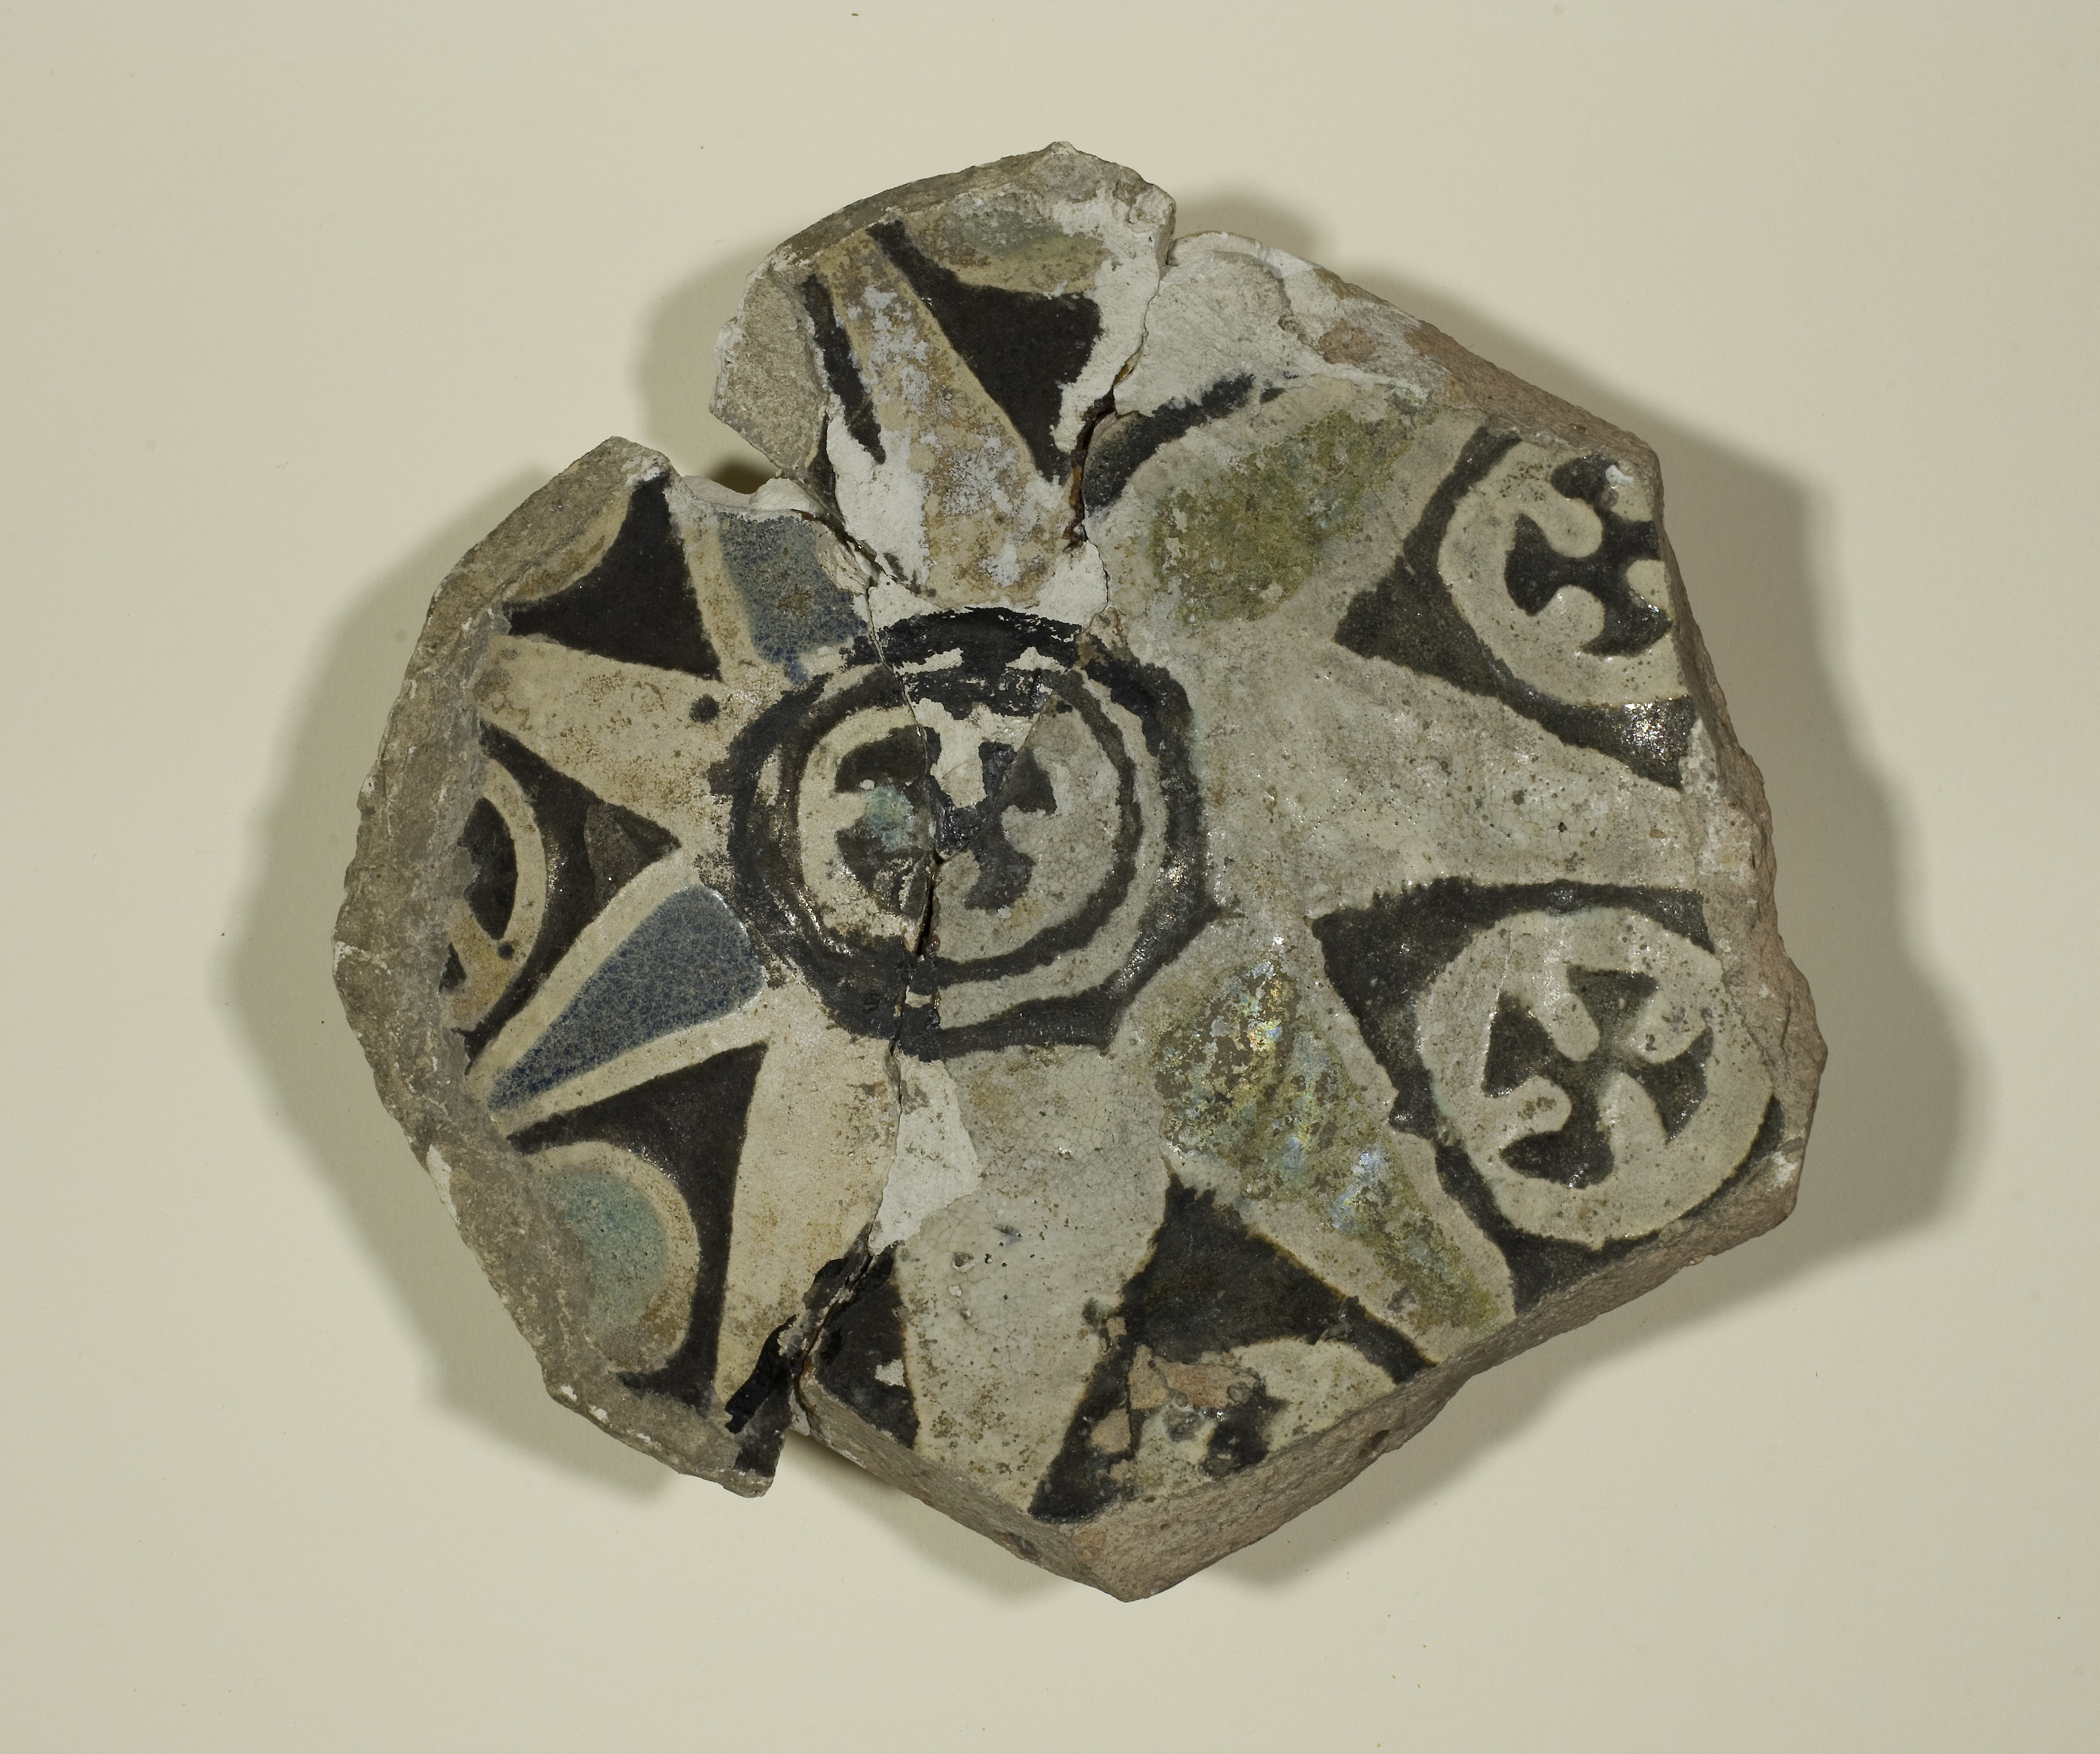
design, font, visual arts, pattern, illustration, rock, ornament, circle, metal, art